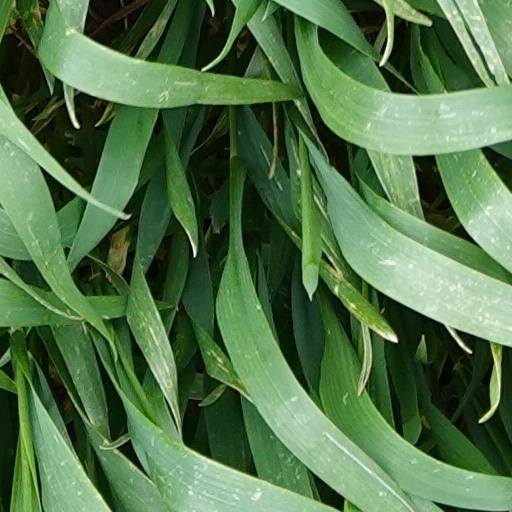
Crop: wheat